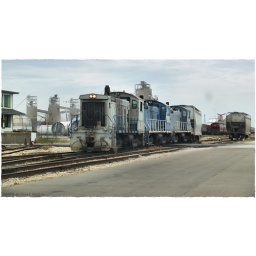
Three Port of Galveston engines shunting box cars near the Galveston waterfront